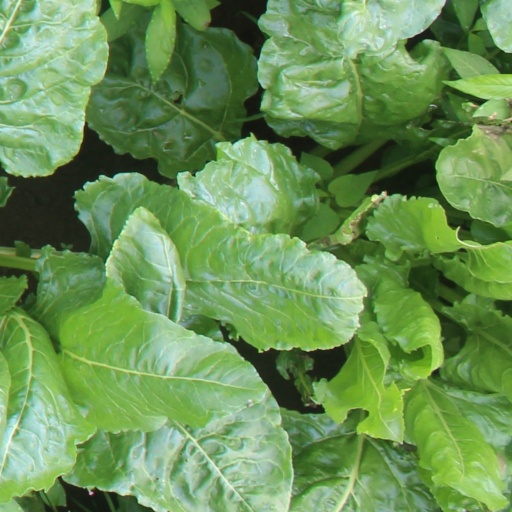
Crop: sugar beet